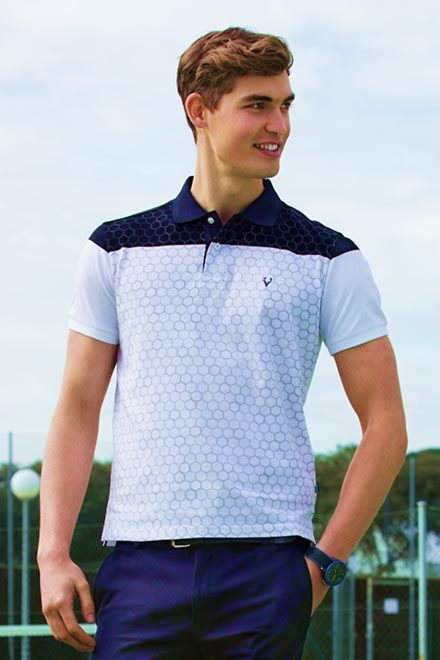
Gender: men